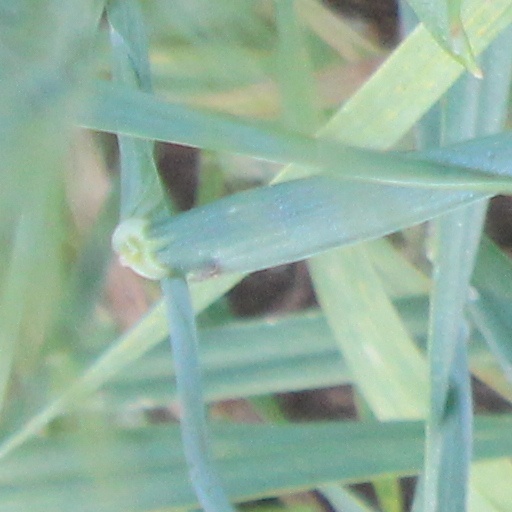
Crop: wheat